Wentworth–Coolidge Mansion

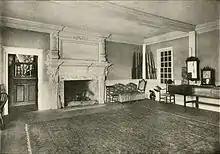
The great parlor, commonly called the Council Chamber, as it looked in the Coolidge era. A Longfellow poem entered legend, and set Wentworth's marriage to his second wife in this room. Through the open door, the half-flight of stairs ascending to the family wing is visible.

Within the house, the visual chaos of the exterior gives way to a maze of rooms that is nonetheless clearly hierarchical in function. The status of each space is readily identified by both size and finish of rooms, and are distributed in three wings, that appear to be intended, respectively, for formal entertaining, family life, and servants' work. Each of these sections has its own entrance and staircase.